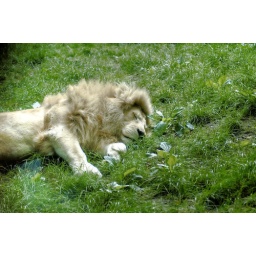
Nap of the white lion in the grass in the garden